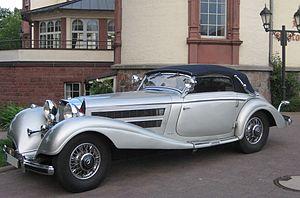
Friedrich Geiger est un ingénieur designer automobile allemand de Mercedes-Benz, célèbre pour avoir dessiné entre autres les Mercedes-Benz 540K et Mercedes-Benz 300SL…
La Mercedes-Benz 500K est un modèle d'automobile du constructeur allemand Mercedes-Benz construite entre 1934 et 1936 dessinée par le designer Friedrich Geiger, et déclinée en de nombreuses carrosseries.